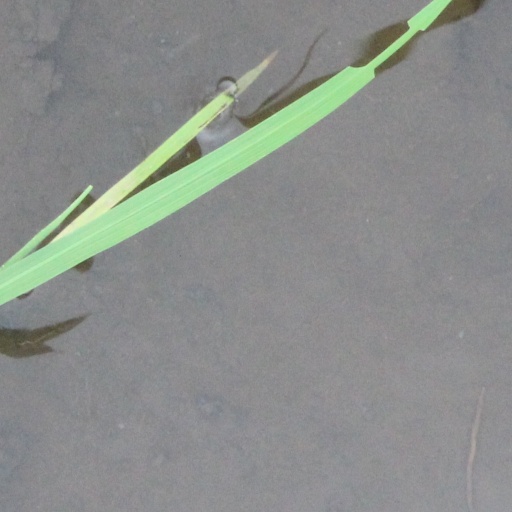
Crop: rice